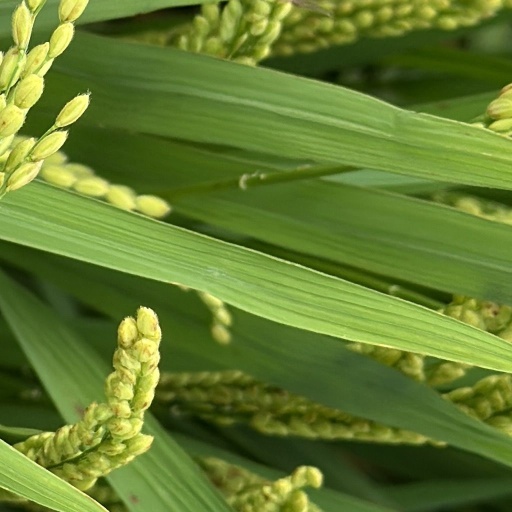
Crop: rice